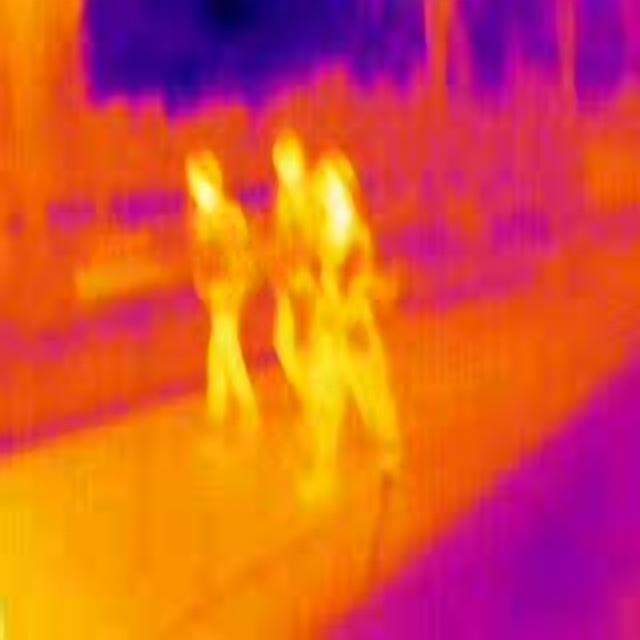
Detected objects:
label: person
label: person
label: person